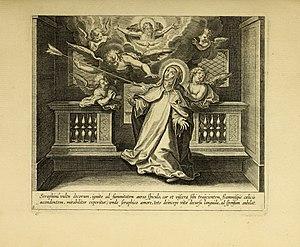
Le Livre de la vie est un ouvrage écrit par Thérèse d'Avila en 1566 et publié pour la première fois en 1588. Cet ouvrage, en grande partie autobiographique, raconte la vie de la sainte jusqu'aux toutes premières fondations de couvents. Dans son écrit, Thérèse explique son parcours spirituel, sa conversion et les expériences spirituelles qui ont transformé sa vie. C'est pourquoi certaines personnes estiment que ce livre est plus un « guide spirituel qu'une simple biographie ».
La Transverbération de sainte Thérèse est un événement mystique, relaté par Thérèse d'Avila dans son ouvrage autobiographique : le Livre de la vie. D'après ses biographes, cet événement se serait passé en avril 1560, dans le palais de Doria. À la suite de la publication de la biographie thérésienne, cette transverbération a eu un large impact dans les arts et a donné lieu à de nombreuses représentations artistiques, tant en peinture qu'en sculpture.